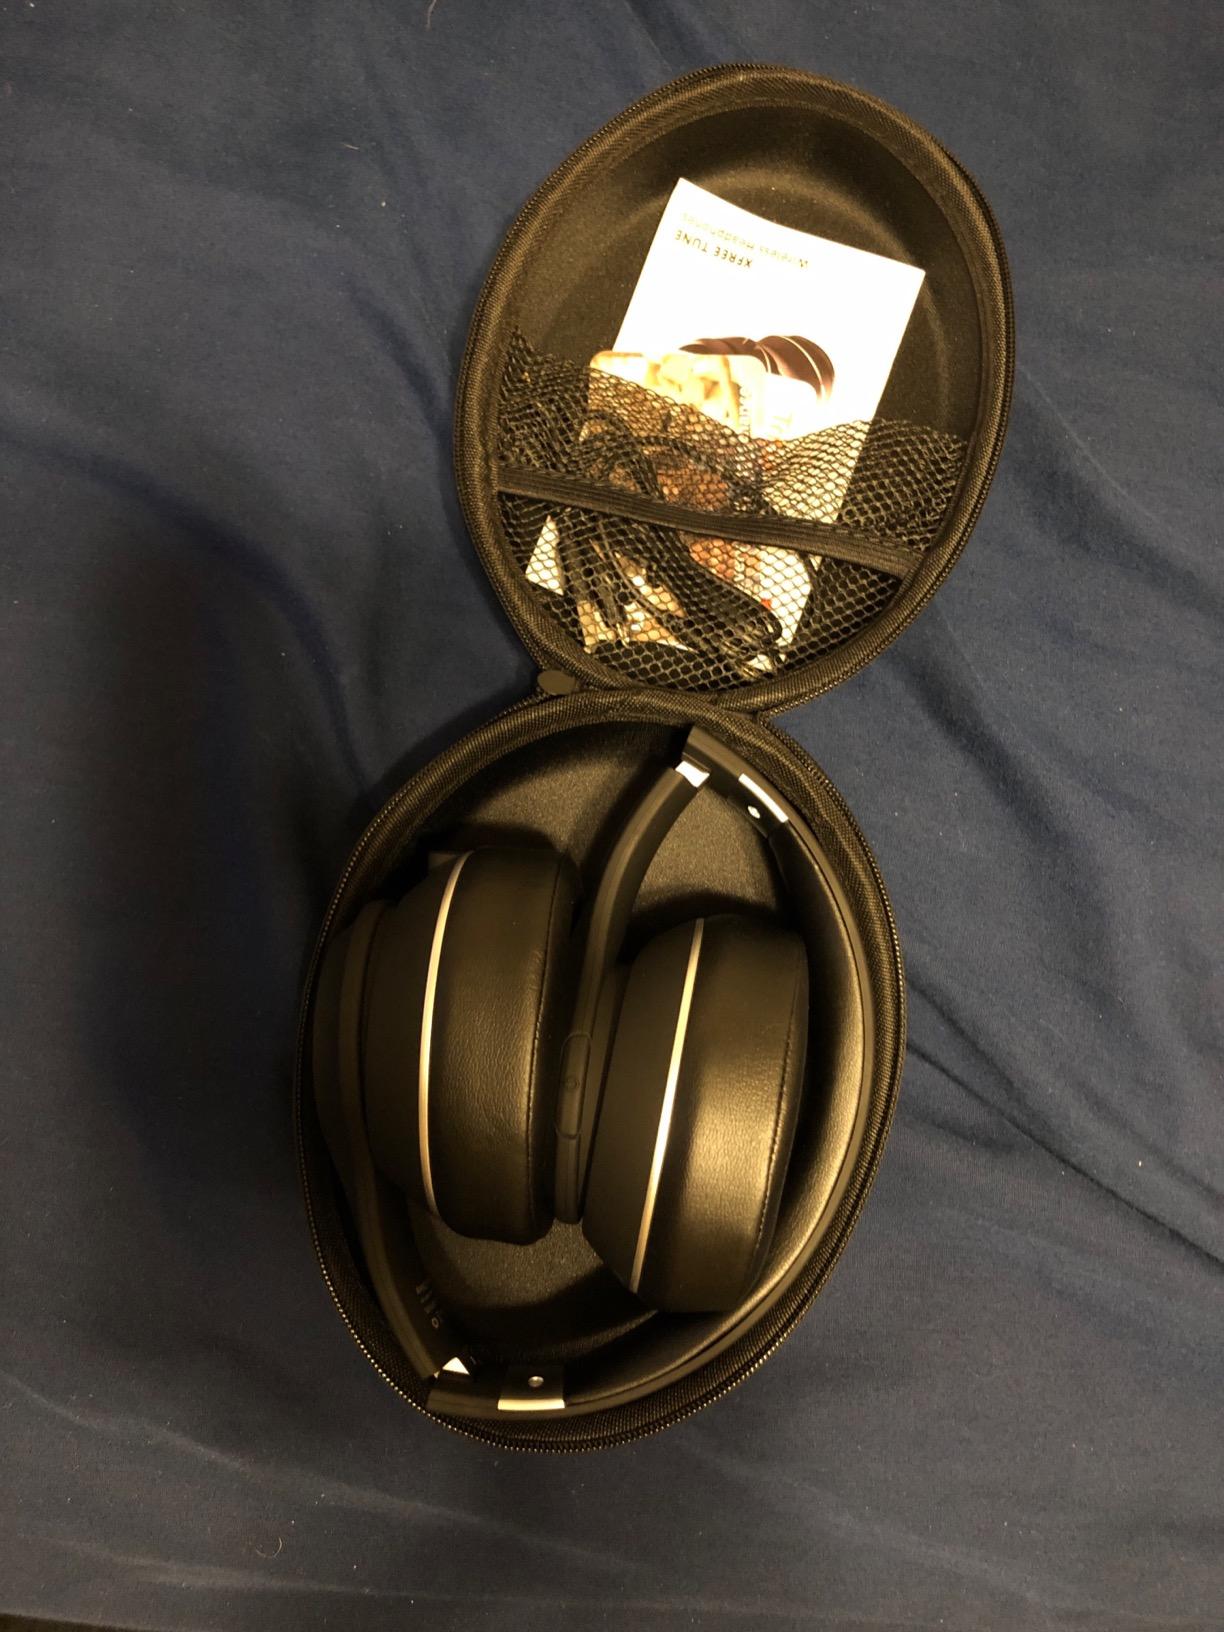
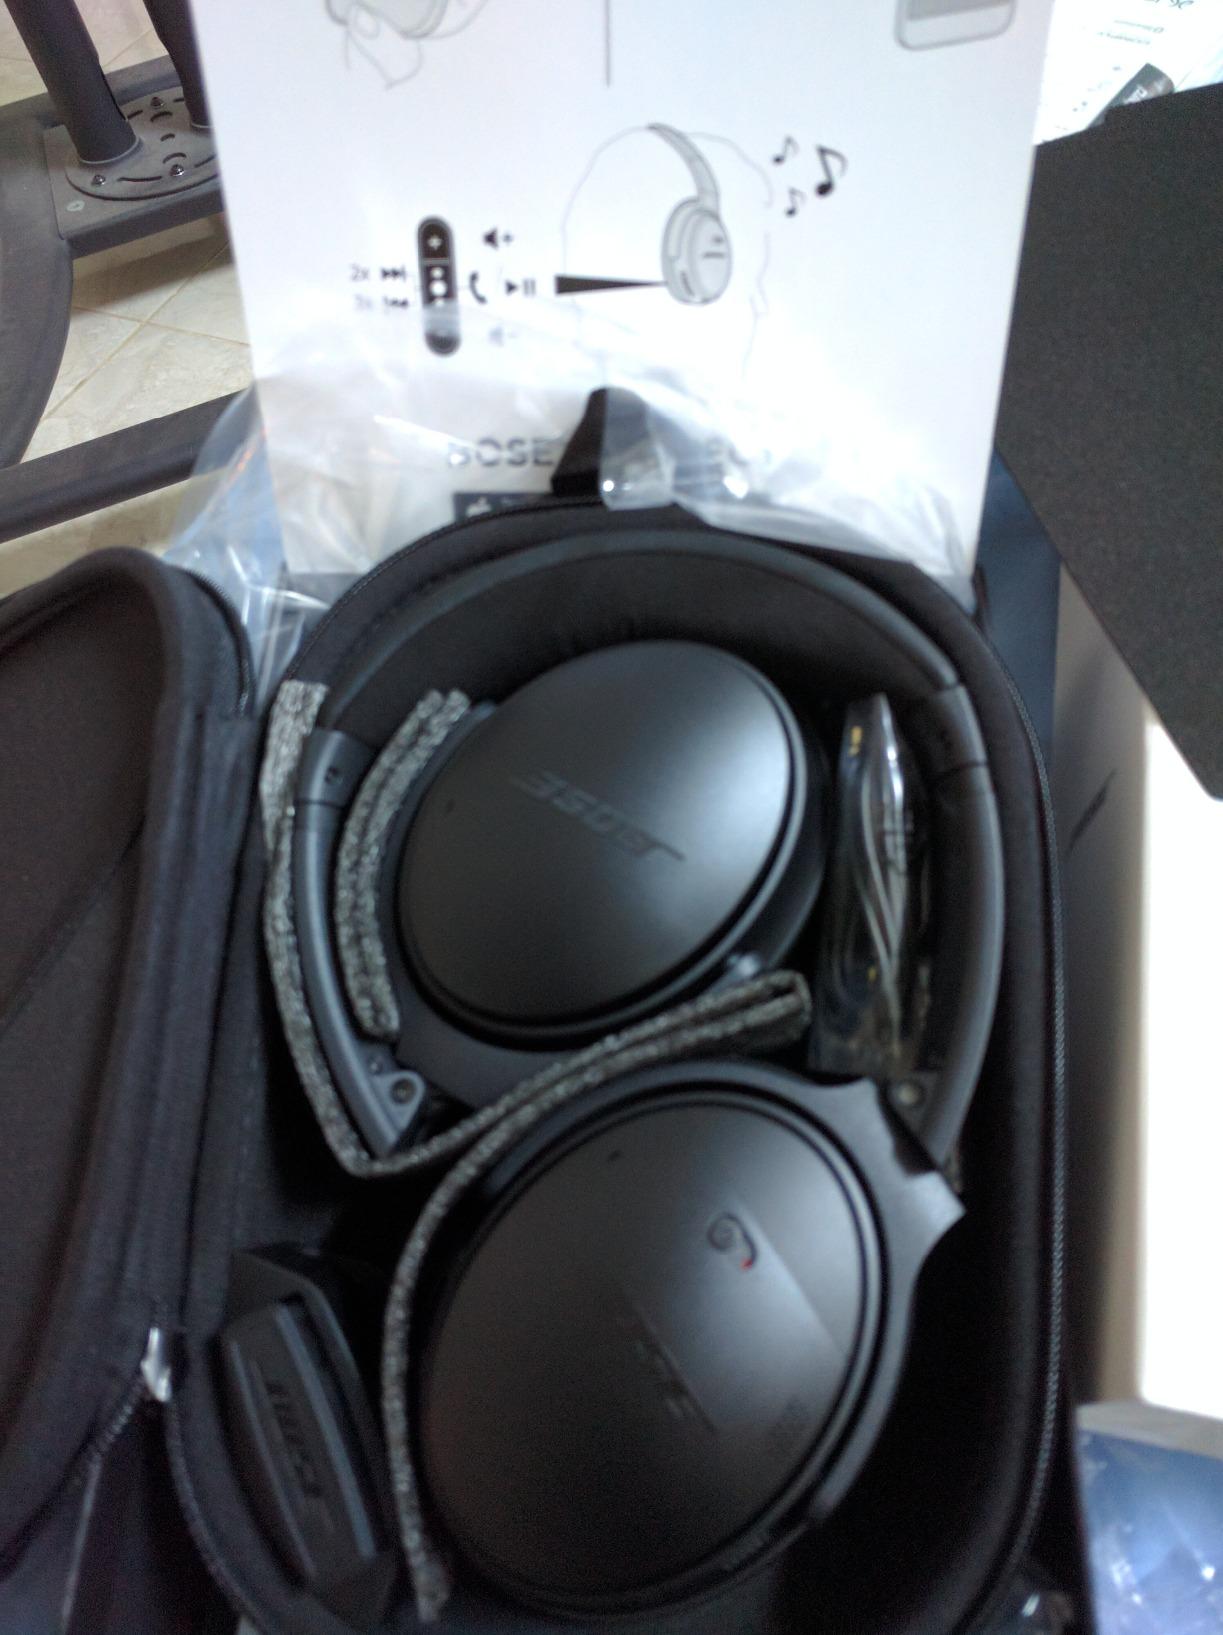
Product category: headphones
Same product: no